Australian High

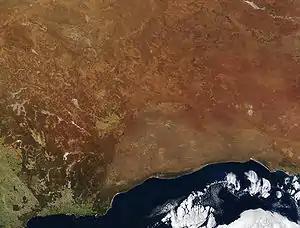
The high tends to keep the southern half of Australia mostly clear and dry.

The anticyclonic circulation produces a dry climate, bringing warm to hot weather in the southern Australian summer. The high influences the weather and climatic patterns of vast areas of Australia; The aridity of the Australian deserts and the summer drought of southern Australia is due to the large-scale subsidence and sinking motion of air in the system.